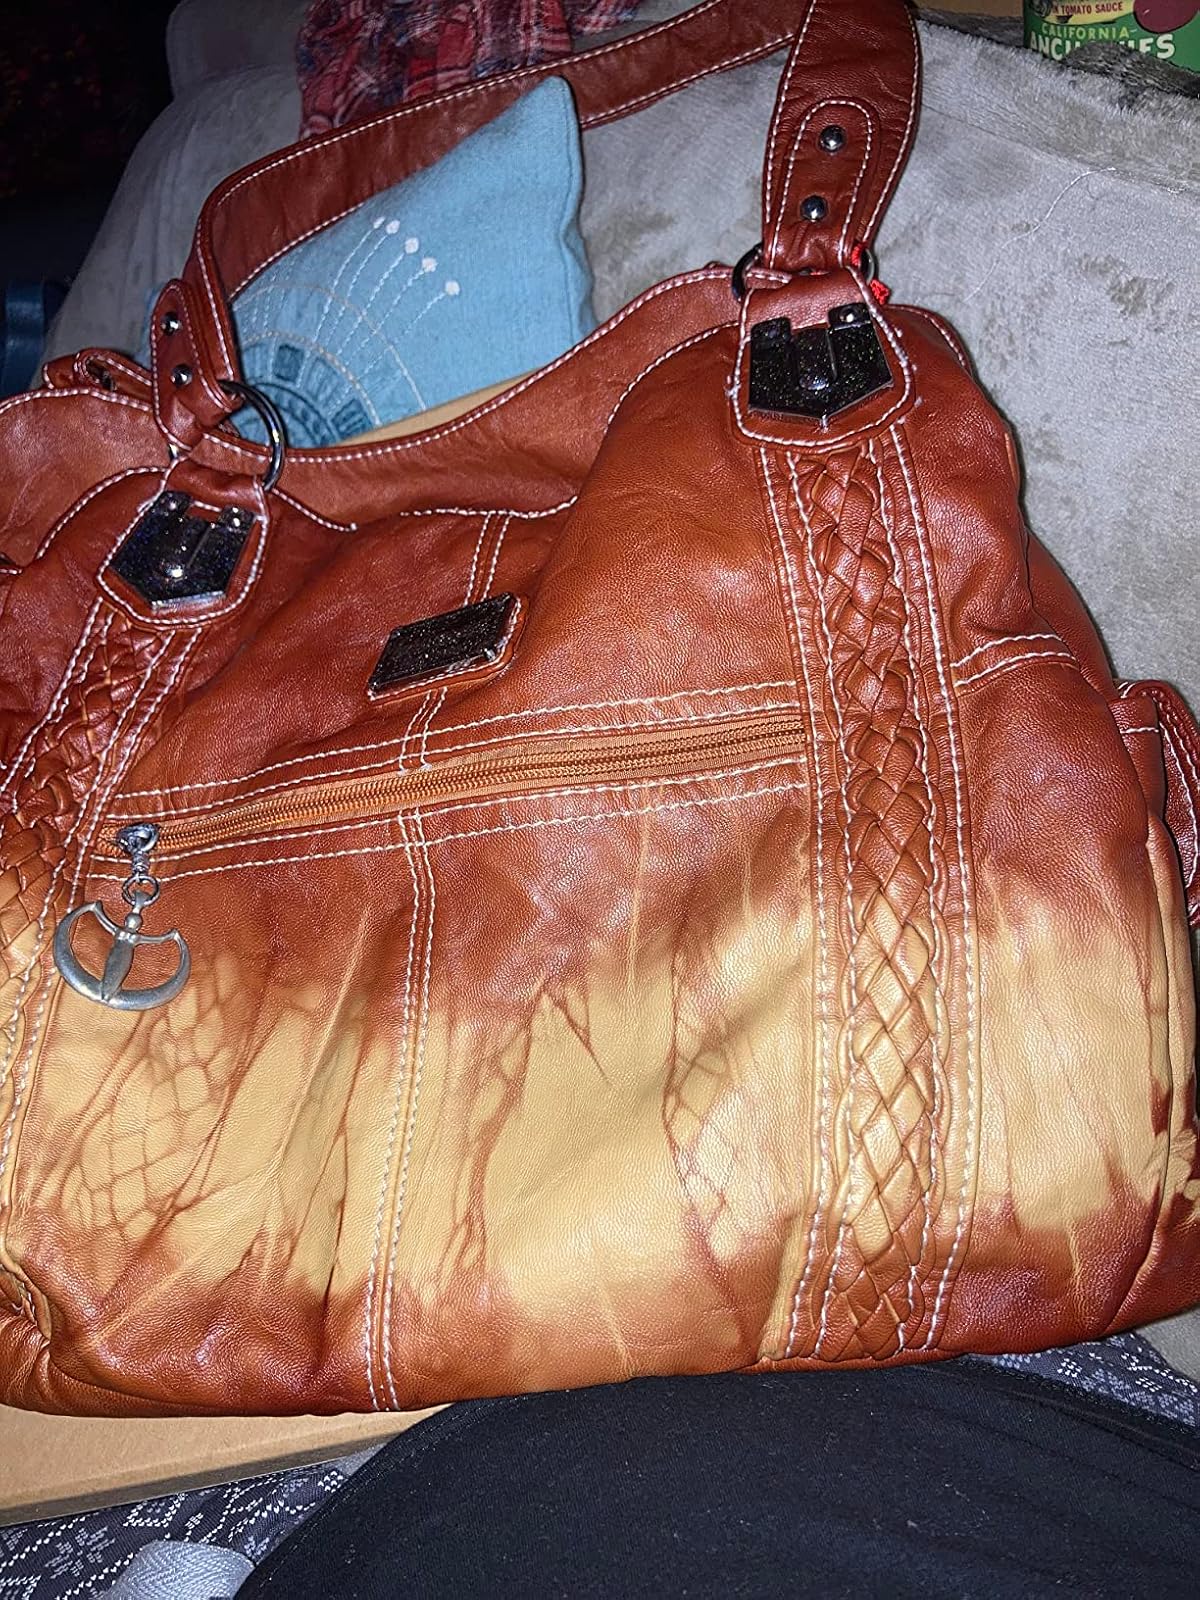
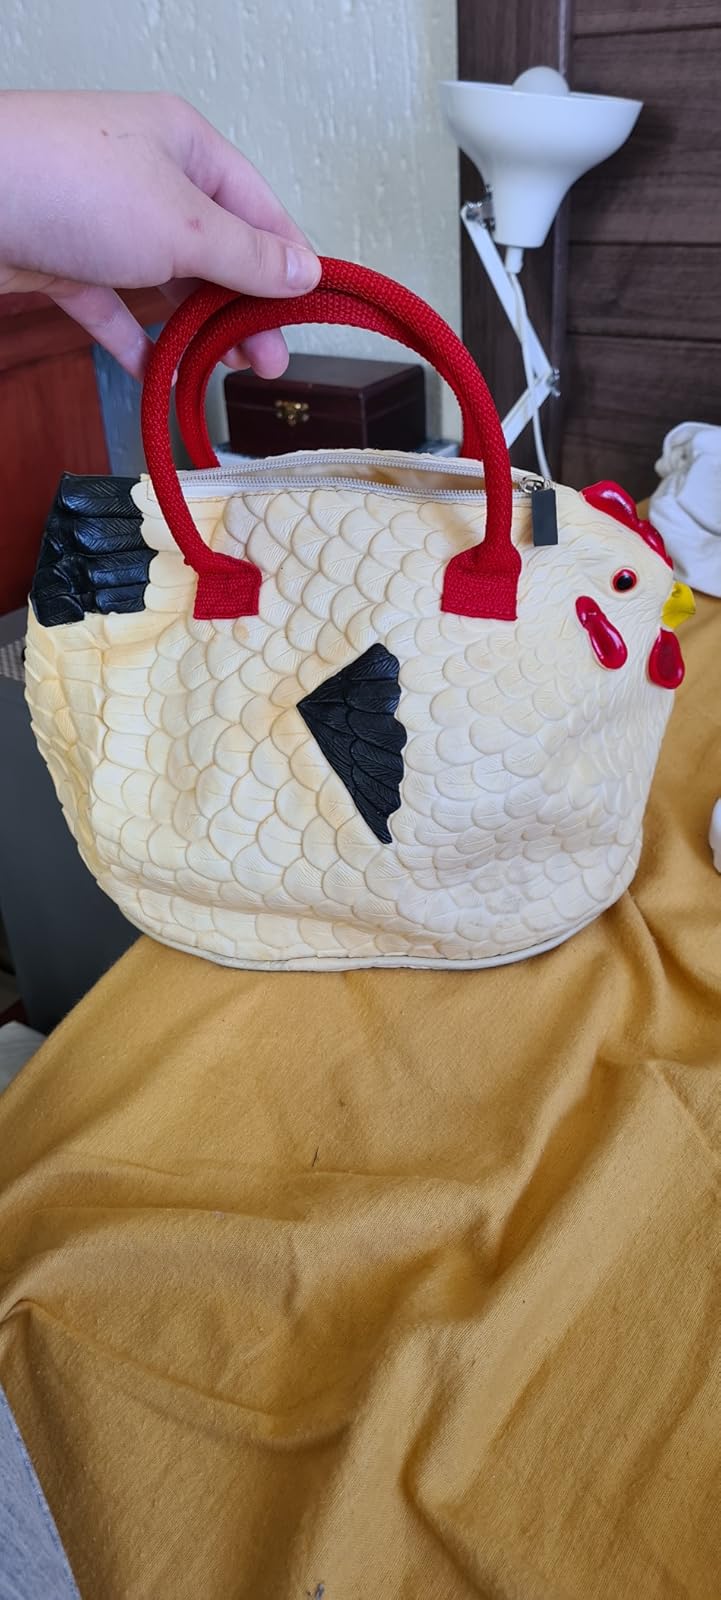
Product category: accessories_handbag
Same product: no